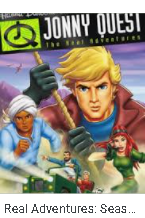
Portrait style: Cartoon Portrait